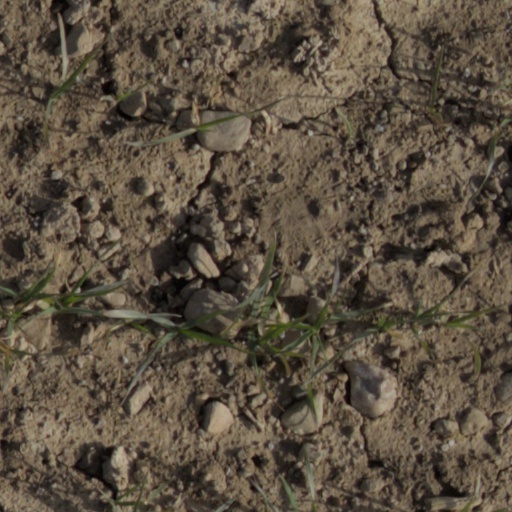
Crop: wheat